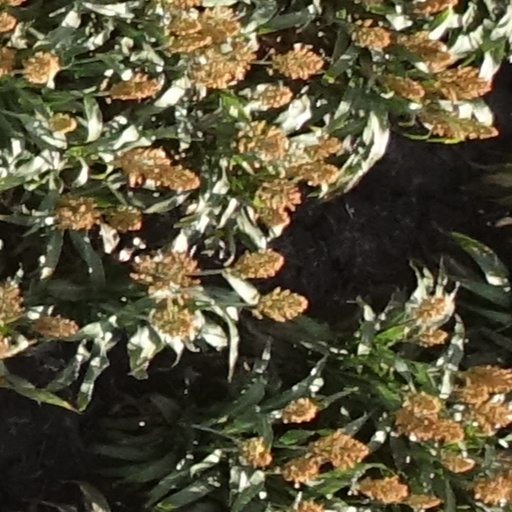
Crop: sorghum